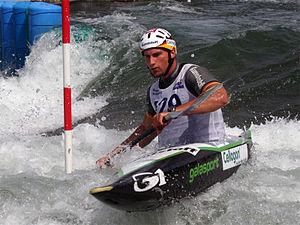
Alexander Grimm, né le 6 septembre 1986 à Augsbourg, est un kayakiste allemand pratiquant le slalom.